Gametophyte

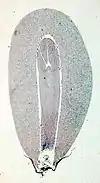
Pine gametophyte (outside) surrounding the embryo (inside)

A gametophyte is one of the two alternating multicellular phases in the life cycles of plants and algae. It is a haploid multicellular organism that develops from a haploid spore that has one set of chromosomes. The gametophyte is the sexual phase in the life cycle of plants and algae. It develops sex organs that produce gametes, haploid sex cells that participate in fertilization to form a diploid zygote which has a double set of chromosomes. Cell division of the zygote results in a new diploid multicellular organism, the second stage in the life cycle known as the sporophyte. The sporophyte can produce haploid spores by meiosis that on germination produce a new generation of gametophytes.